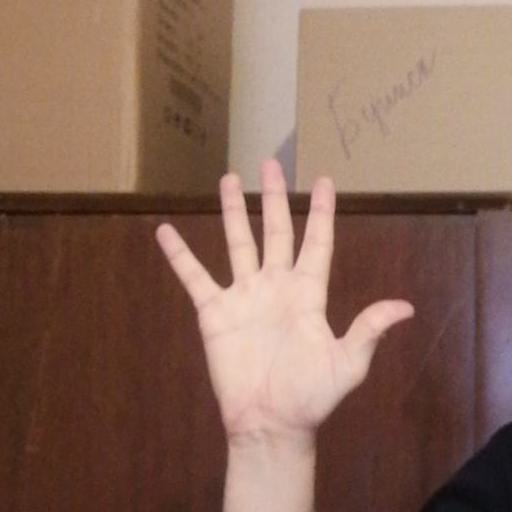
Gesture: palm